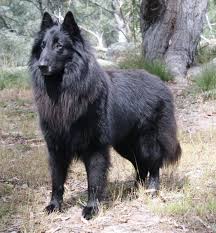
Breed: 227-n000070-groenendael